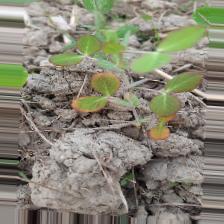
Label: Lentil Rust